Itaipu Lake

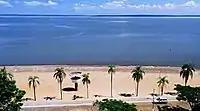
Tourist Terminal Alvorada de Itaipu, in Santa Terezinha de Itaipu.

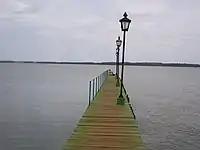
"Trapiche" (pier) in Porto Mendes.

The Itaipu Lake has become an important tourist attraction in the western region of Paraná. To stimulate the development of sustainable tourism, sixteen municipalities bordering the lake were founded in 1990, in partnership with Itaipu Binacional, the Development Council for Cities Bordering the Itaipu Lake. With representatives of the City Halls, City Councils and Commercial Associations of the riverside towns, the Council promotes the region's urban and rural socioeconomic development.